Abakuá

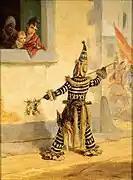
Painting of a "diablito" Ireme dancer in Cuba

Different members play different functions in the society. Members pay fees to join the society and subsequent dues, money which finances the operation of the society.